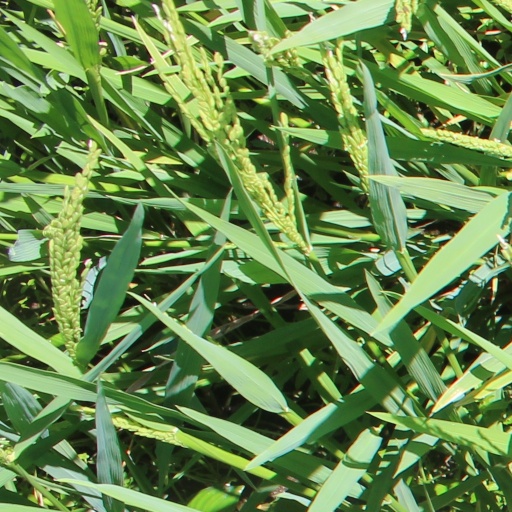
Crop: rice